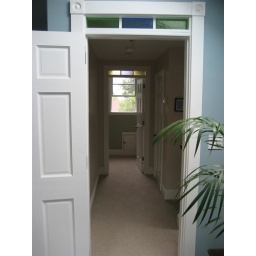
Stained glass above both doors